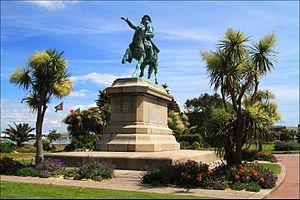
La statue de Napoléon 1er a été inaugurée le 8 août 1858 par l’Empereur Napoléon III et l’Impératrice Eugénie. Elle est l’œuvre du sculpteur local Armand Le Véel. L’Empereur désigne le port militaire et non l’Angleterre
Cherbourg-en-Cotentin est une ville située dans le département de la Manche en région Normandie, au nord de la péninsule du Cotentin. Elle est peuplée de 79 200 habitants. C'est une ville portuaire possédant la plus grande rade artificielle d'Europe et la seconde au monde. C'est également, avec les villes d'Avranches et de Coutances, une des trois sous-préfectures du département de la Manche et également la préfecture maritime de la Manche et de la mer du Nord. La commune est généralement appelée Cherbourg, du nom de son principal et plus ancien pôle urbain.